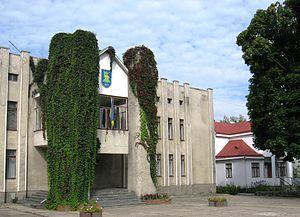
Manevytchi est une commune urbaine et le centre administratif du raïon de Manevytchi, dans l'oblast de Volhynie, en Ukraine. Sa population s'élevait à 10 767 habitants en 2017